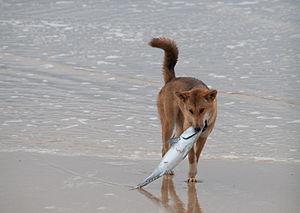
Le koala, appelé aussi Paresseux australien, est une espèce de marsupial arboricole herbivore endémique d'Australie et le seul représentant encore vivant de la famille des Phascolarctidés. On le trouve dans les régions côtières de l'Australie méridionale et orientale, d'Adélaïde à la partie sud de la péninsule du cap York. Les populations s'étendent aussi sur des distances considérables dans l'arrière-pays australien, là où l'humidité est suffisante pour le maintien de forêts. Les koalas d'Australie-Méridionale furent exterminés au début du XXᵉ siècle, mais cet État fédéré a depuis été repeuplé grâce à des transferts du Victoria. Cet animal n'était plus présent ni en Tasmanie, ni en Australie-Occidentale, mais il y a été réintroduit.